1940 Peruvian Primera División

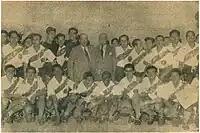
Deportivo Municipal, champion

The 1940 season of the Peruvian Primera División, the top category of Peruvian football, was played by 8 teams. The national champions were Deportivo Municipal. From 1931 until 1942 the points system was W:3, D:2, L:1, walkover:0.